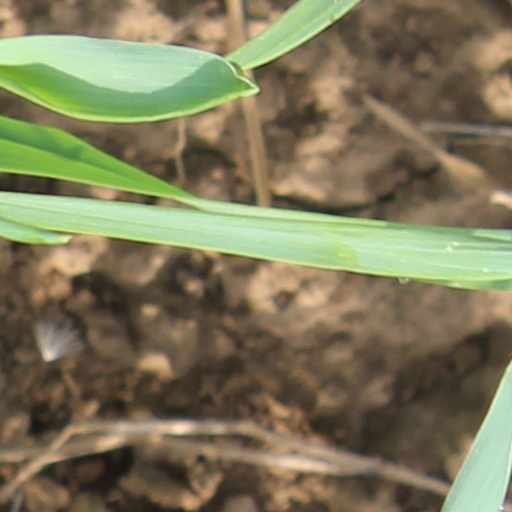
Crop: wheat